Basilica of Our Lady of Good Health

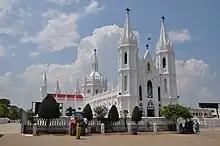
Basilica of Our Lady of Good Health

The second Marian apparition is said to have happened in 1597, not far from "Maatha Kulam". A beautiful woman with a child in her arms appeared to a crippled boy selling buttermilk. The child asked for a drink of buttermilk. After he drank it, the woman told the boy to visit a gentleman in the next town and ask him to build a chapel in her honour at that location. As the boy set out he realised he had been healed and was no longer lame. A small thatched chapel was built shortly thereafter in honour of "Our Lady of Good Health" or "Aarokia Maatha" in Tamil.